Jane the Virgin season 4

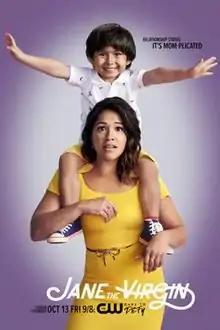
"Jane the Virgin" season 4 poster

The fourth season of "Jane the Virgin" originally aired in the United States on The CW from October 13, 2017, through April 20, 2018. The season was produced by CBS Television Studios, with Jennie Snyder Urman serving as showrunner. The series was renewed for a fourth season on January 8, 2017.